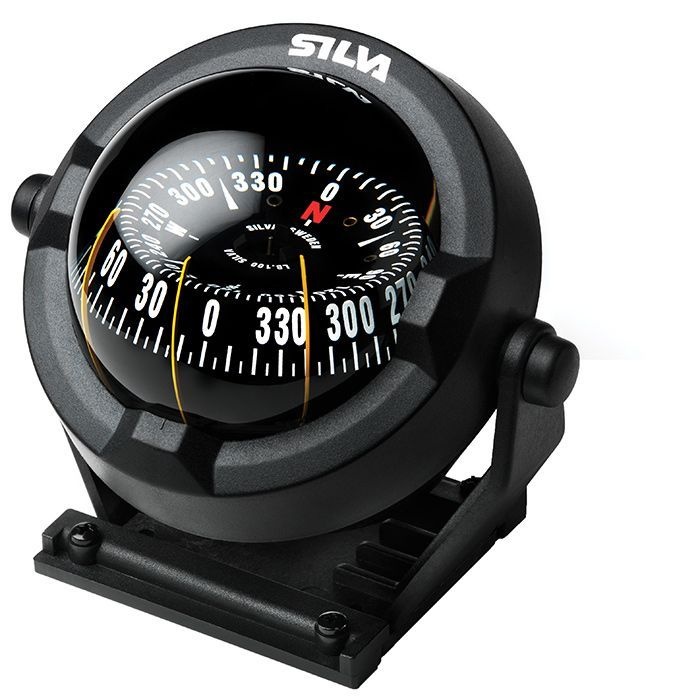
Silva 100 BC Compass
Silva 100 BC Compass Introducing the SILVA 100BC Front Reading Compass: Your Ultimate Navigation Companion The SILVA 100BC front reading compass is the epitome of precision and reliability, designed to meet the diverse needs of sailors and navigators. With its solid bracket and versatile mounting options, including headlining installation, this compass offers unparalleled flexibility to suit any vessel. Key Features: Main Steering Scale: Featuring a main steering scale on the horizontal part of the compass rose and direct reading on the vertical edge, the SILVA 100BC ensures effortless navigation for both sitting and standing helmsmen. Enjoy clear and accurate readings at a glance, enhancing your onboard navigation experience. Integrated Illumination: Navigate with confidence during nighttime voyages thanks to the integrated illumination feature. Illuminate the compass rose for enhanced visibility, allowing you to maintain course with ease even in low-light conditions. Built-In Compensator: Stay on course regardless of magnetic deviation with the built-in compensator. This innovative feature automatically adjusts the compass to counteract magnetic disturbances, ensuring accurate readings and reliable navigation at all times. Double Scales: Benefit from double scales that can be read from both the side and above, providing maximum clarity and versatility in reading. Say goodbye to parallax errors and navigate with precision from any angle. Versatile Mounting Options: With various mounting alternatives, including headlining placement, the SILVA 100BC can be installed wherever it's best-suited for your vessel. Enjoy the freedom to customize your compass placement for optimal functionality and convenience. Lubber Lines: Three lubber lines further enhance readability and minimize errors, ensuring clear and accurate navigation readings. Experience unparalleled clarity and precision, even in challenging conditions. Whether you're embarking on a coastal cruise or navigating open waters, the SILVA 100BC front reading compass is your ultimate navigation companion. With its advanced features, robust construction, and unparalleled accuracy, it's the compass of choice for discerning sailors and adventurers.
Brand: Silva
Category: Sporting Goods > Outdoor Recreation > Camping & Hiking > Navigational Compasses